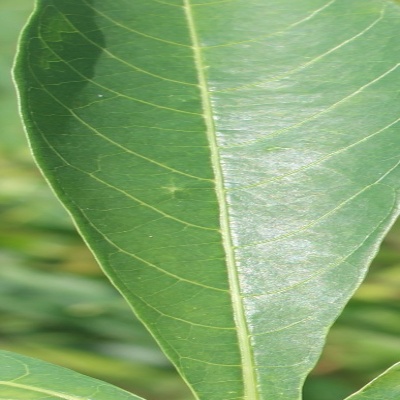
Crop: Cassava
Condition: green mite